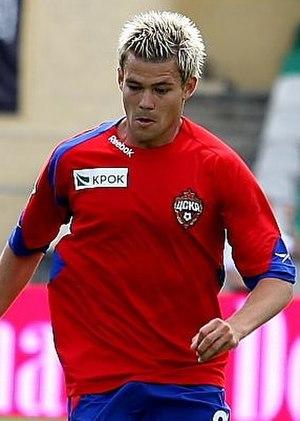
Luboš Kalouda est un footballeur tchèque. Il joue au poste de milieu de terrain.